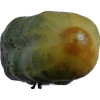
Label: cucumber